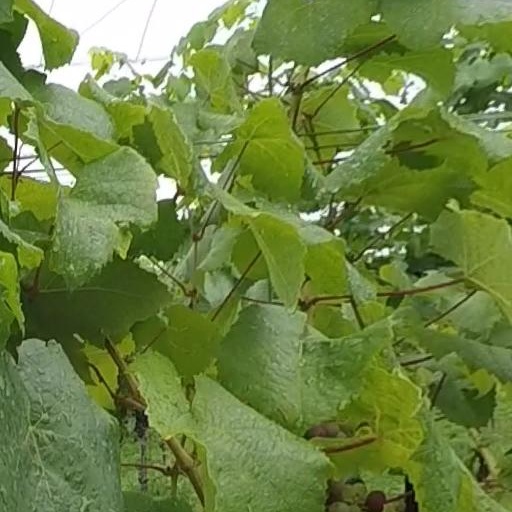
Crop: grape